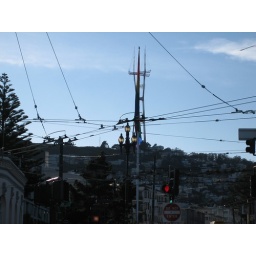
sutro tower and castro flag blocked by an electric pole